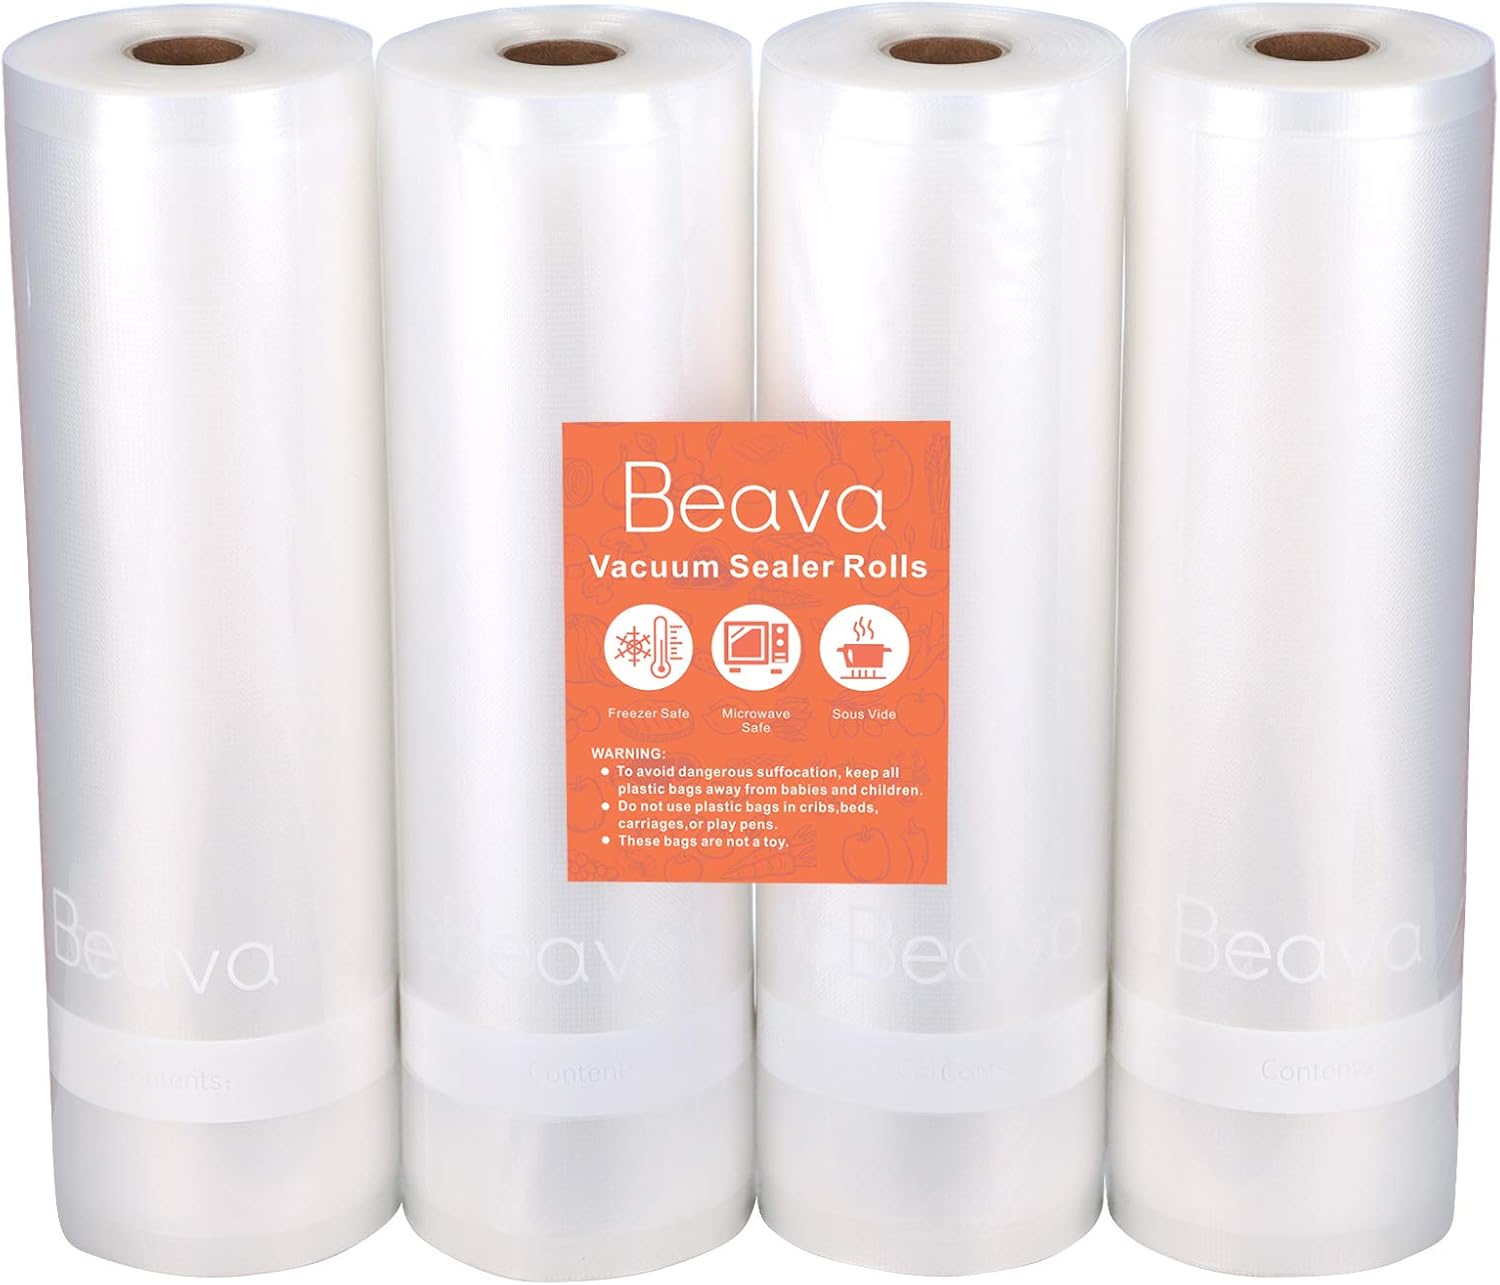
Vacuum Sealer Rolls 11" x50', Beava 4 Rolls Vacuum Sealer Bags Embossed Food Saver Bags Heavy Duty Commercial Grade Vacuum Sealer Freezer Bags for Seal a Meal, Sous Vide or Meal Prep
Category: Amazon Home
New Item
Features: 【Premium Material】Made with heavy duty embossed PE+PA material, 3.5 mil thickness on the front panel and 9.5 mil on the embossed back panel, strong and will not broke when storage sharp and hard food. | 【Embossed Print】Single side embossed print, which will maximize the air extraction and seal the food completely, and will not influence you to recognize your food, extra writable area enables you to recording informations. | 【Free Cut Size Vacuum Sealer Rolls】11 inch width with 50 feet long vacuum sealer rolls, you can cut the length to the size you want, flexible and easy to use. | 【Better Freshness】With our Beava vacuum sealer bags, you food will keep the freshness 70 percent better than using regular bag, and it can also prevent food smell mix together, a must have product in your kitchen. | 【All Sizes Available】Beava vacuum sealer bags rolls provide all kinds of size, from 5in x 16.4ft to 11in x 50ft with 2 and 4 rolls, you can always find your favorite here.